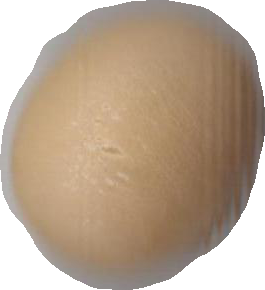
Variety: Grobogan